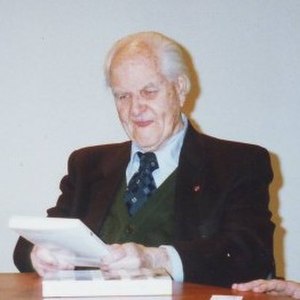
Jean Delannoy
Jean Delannoy var en fransk filminstruktør og skuespiller.